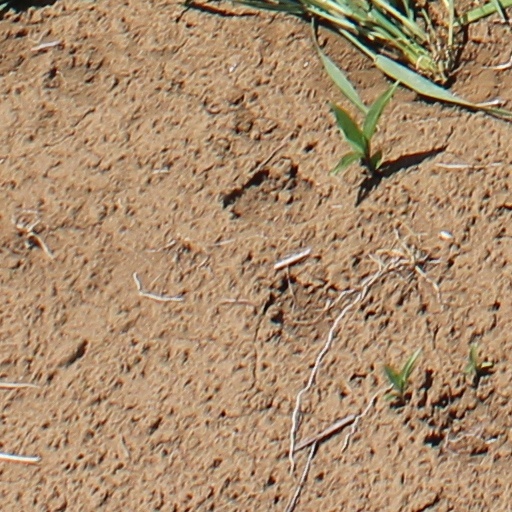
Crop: wheat